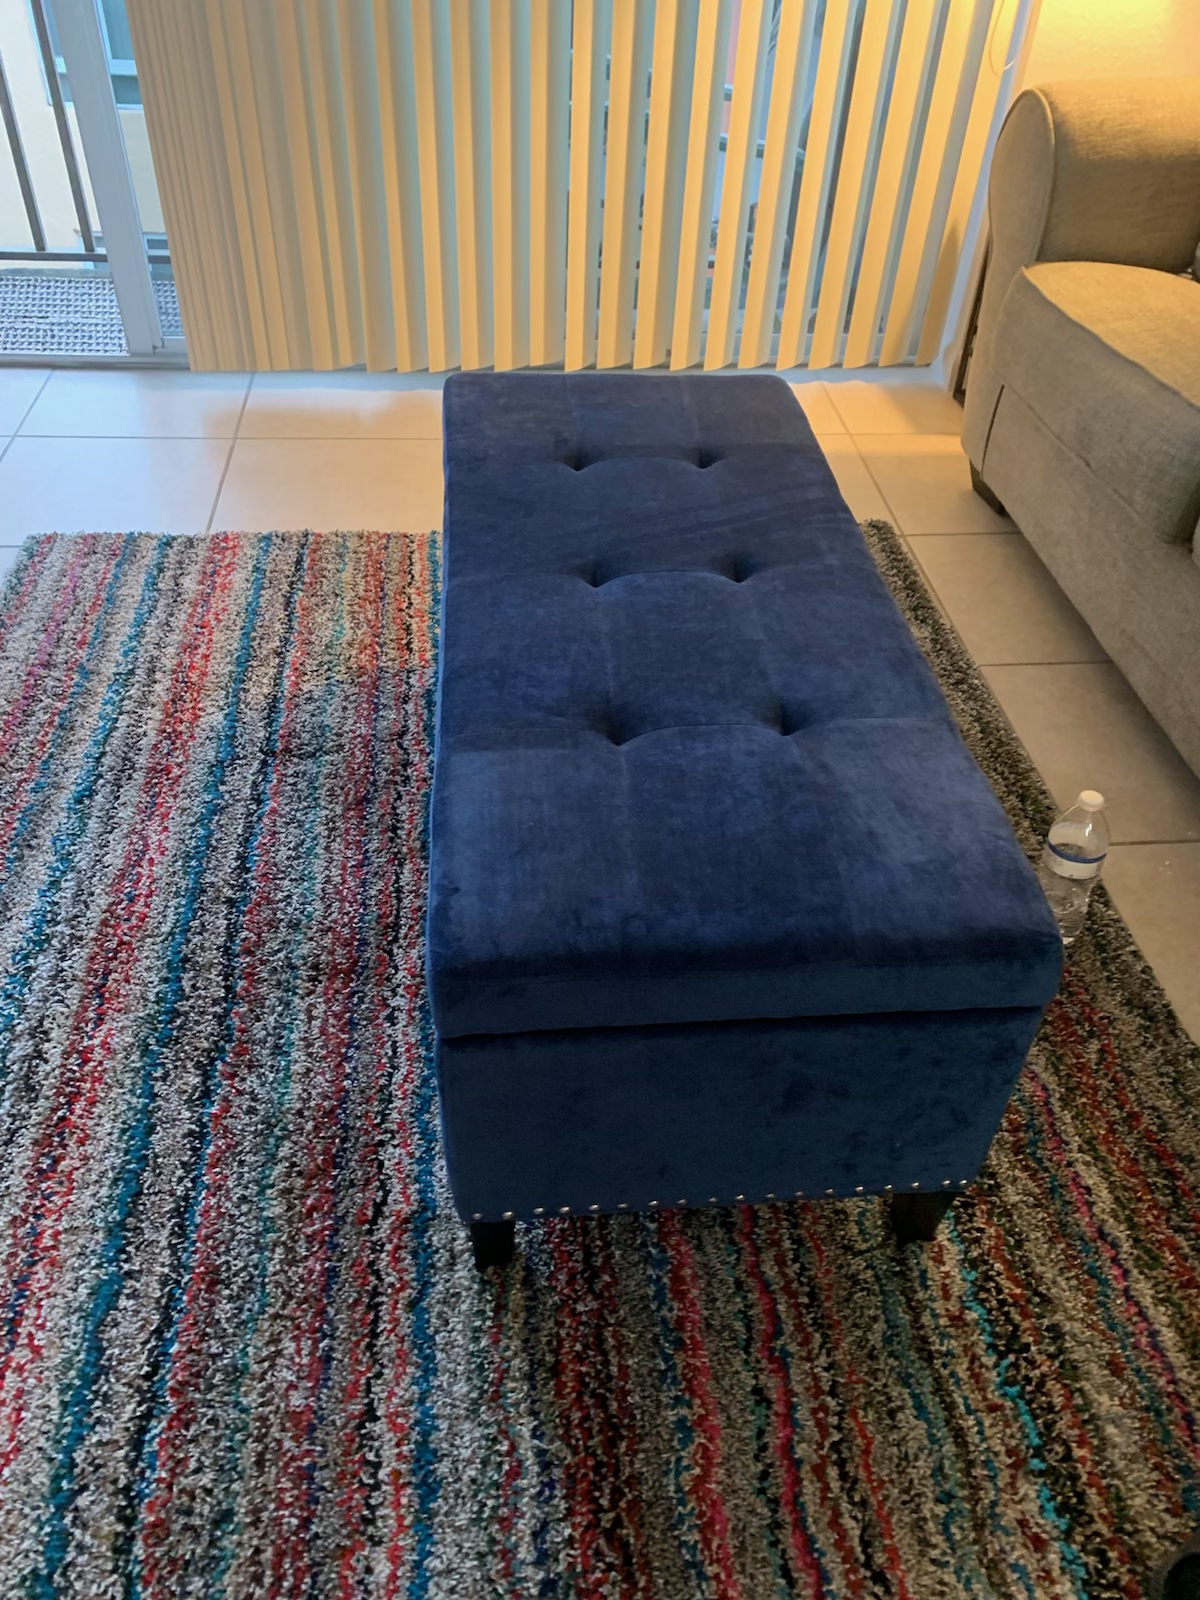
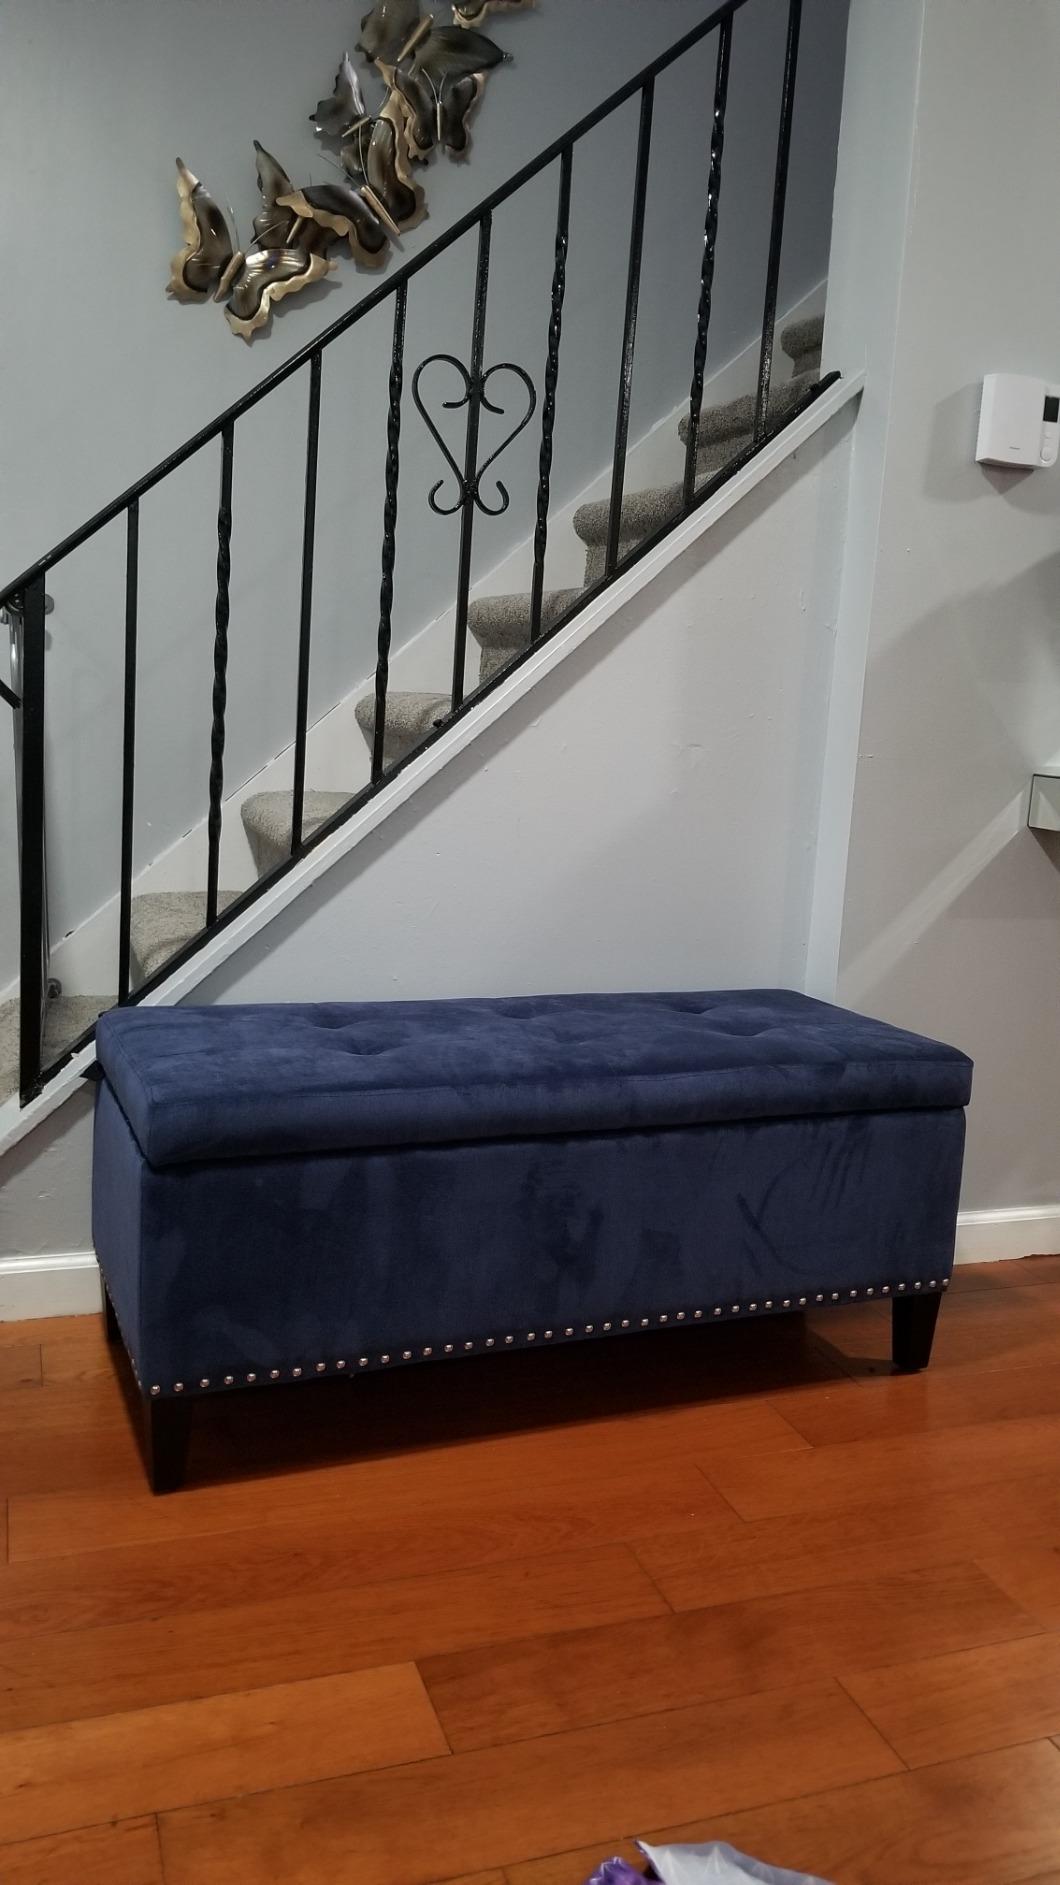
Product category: stool
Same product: yes